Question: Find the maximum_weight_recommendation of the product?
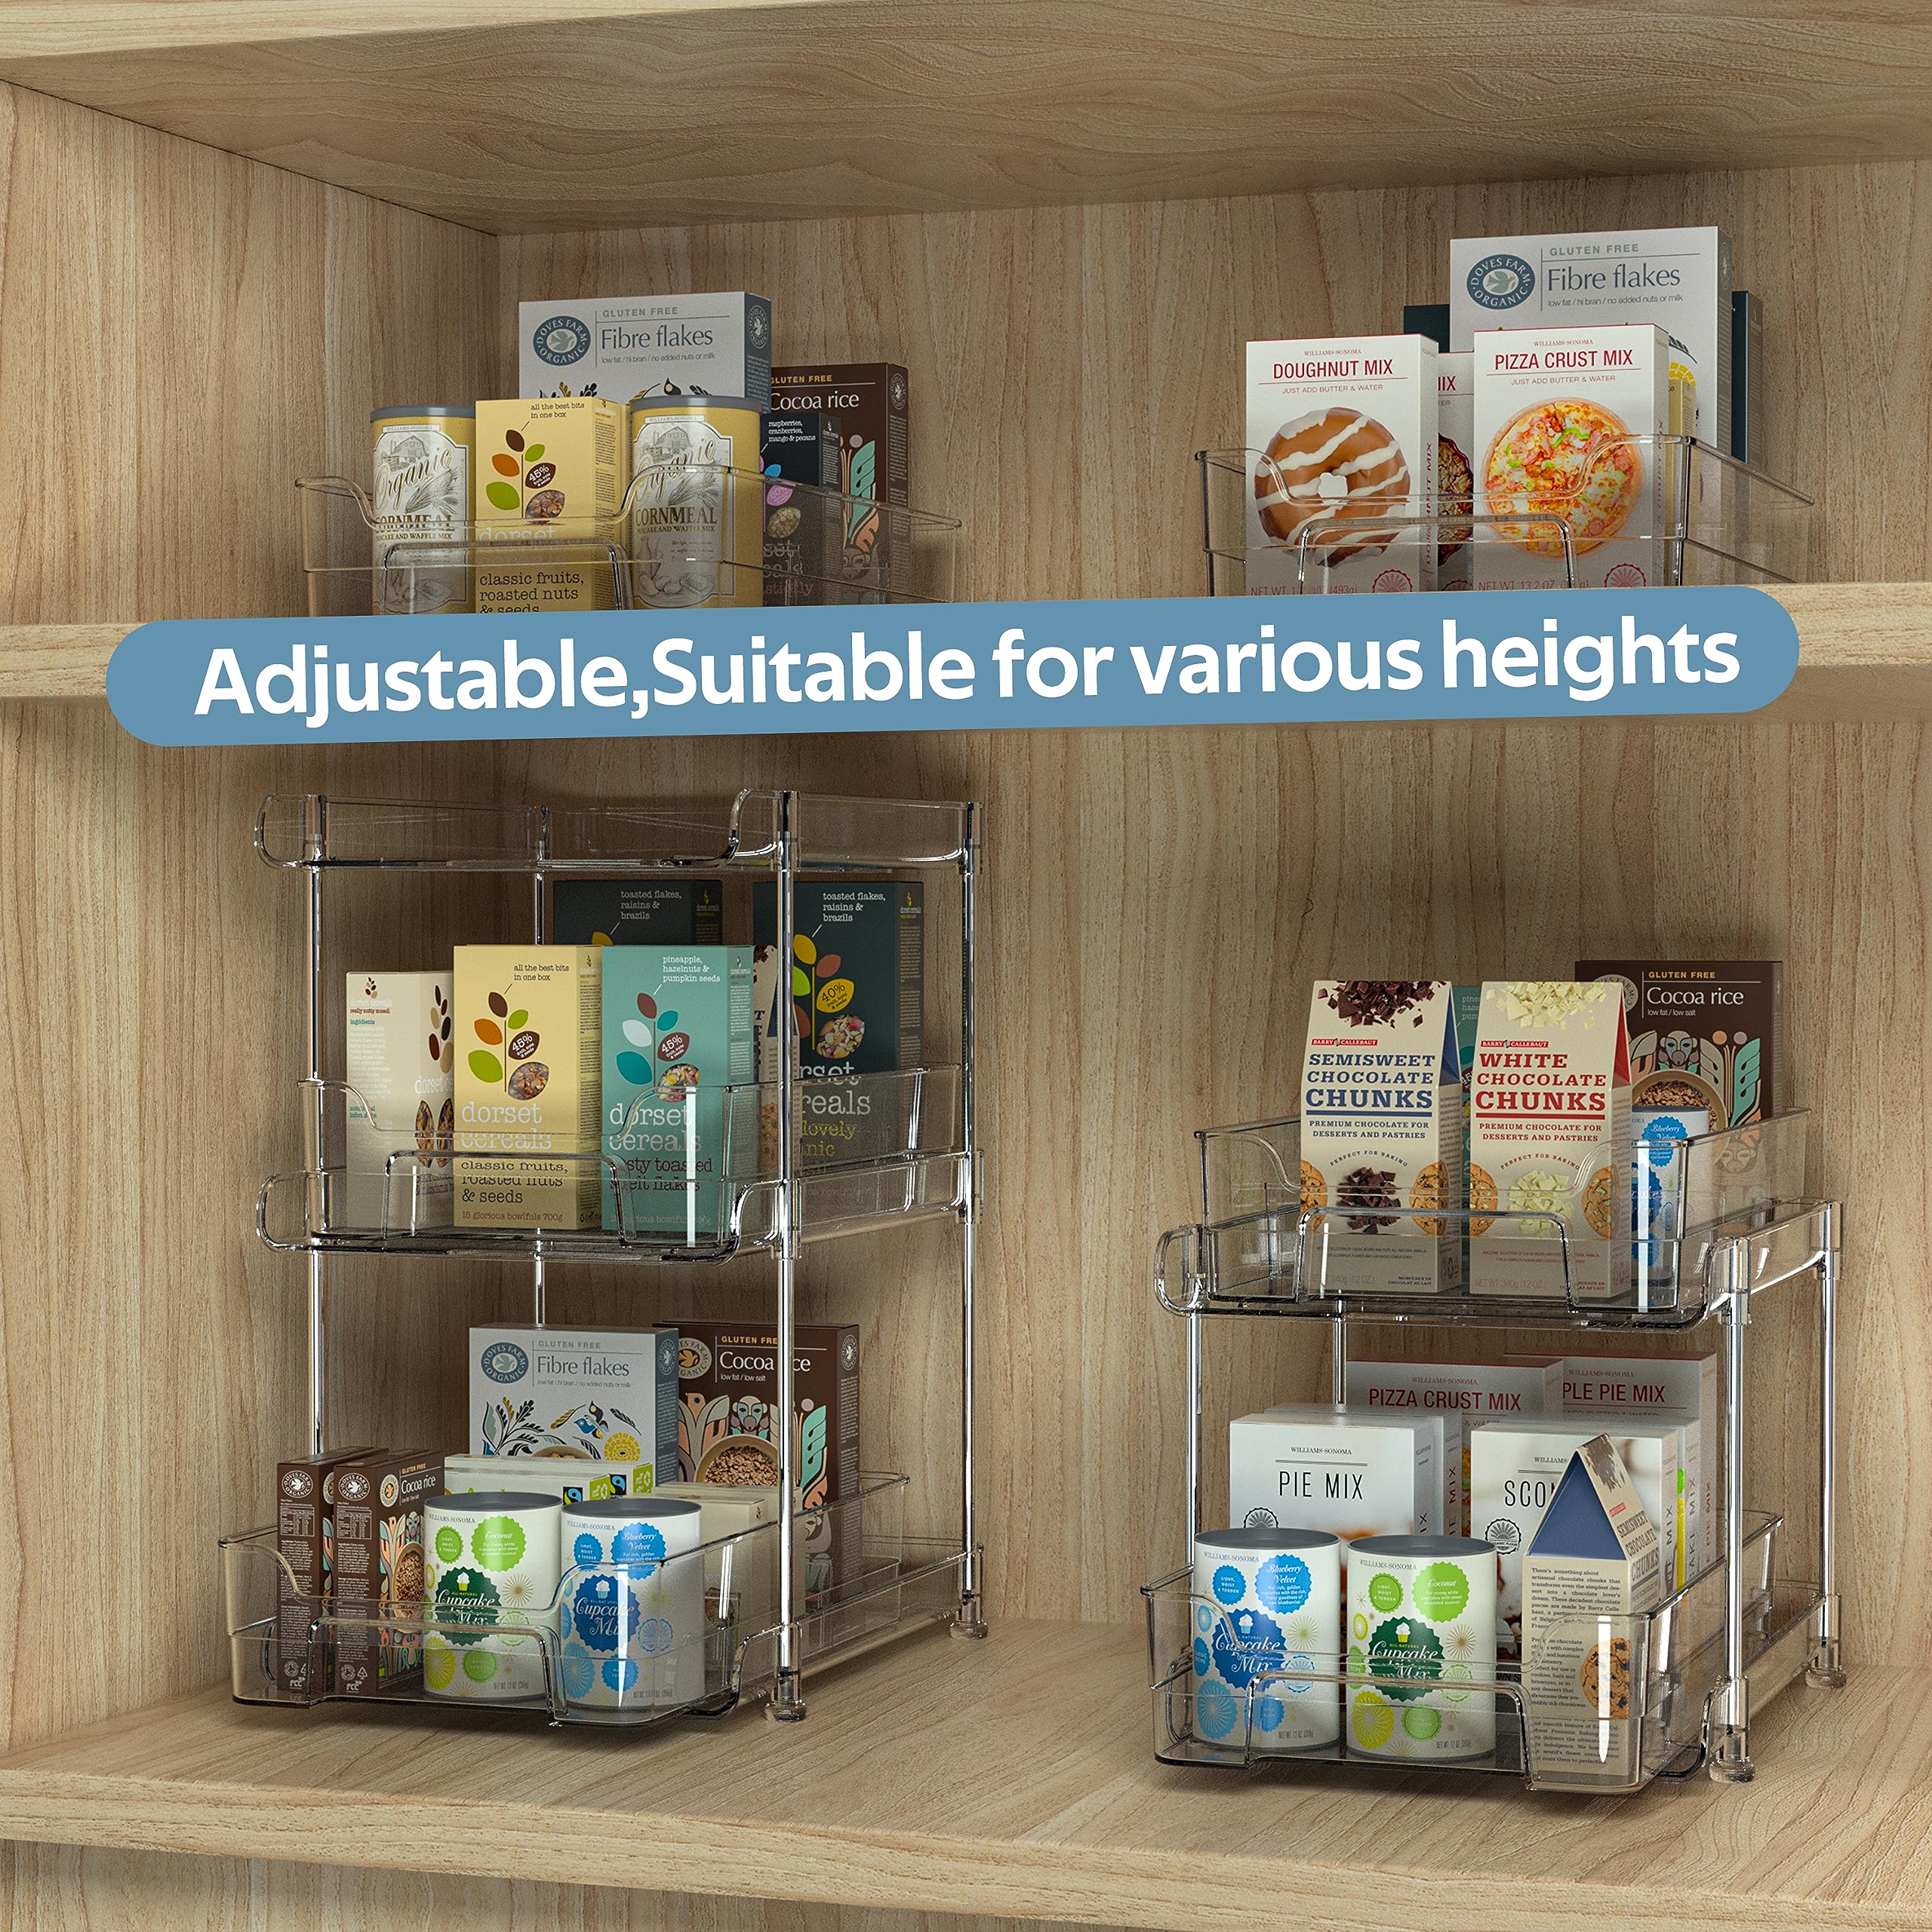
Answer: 700.0 gram